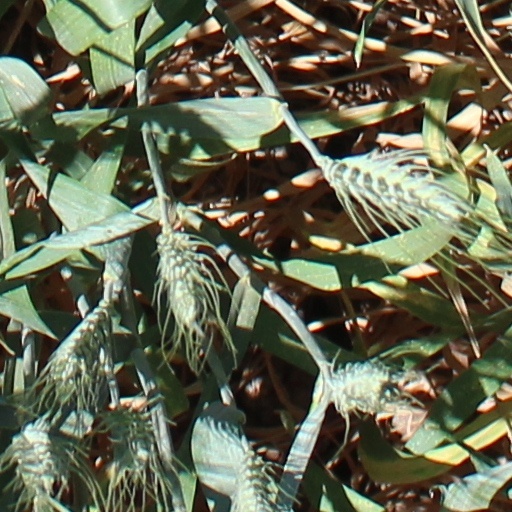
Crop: wheat